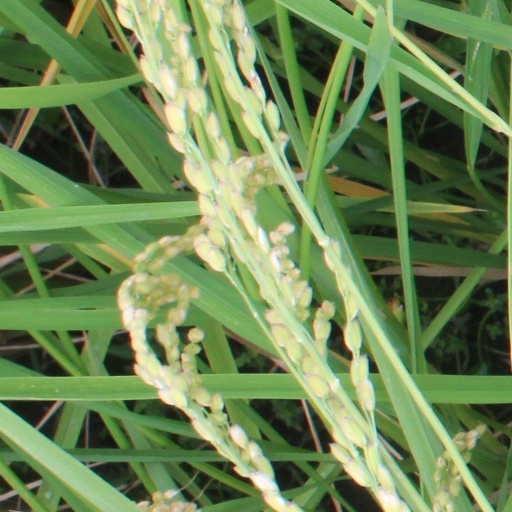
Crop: rice